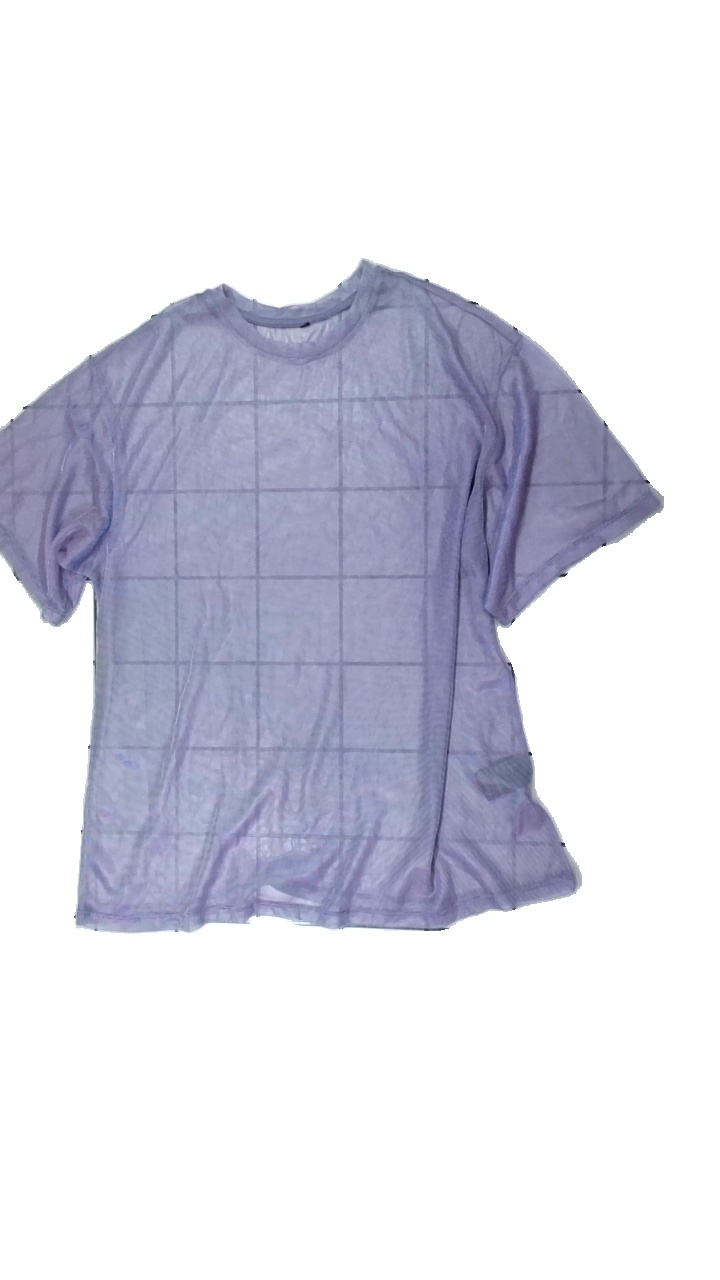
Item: T-shirt (Men)
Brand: H&m
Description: lila/holografisk genomskinlig t-shirt
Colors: Purple
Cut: Regular
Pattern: Transparent
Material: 100% polyester
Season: All
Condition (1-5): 5
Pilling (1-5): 5
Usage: Reuse
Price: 50-100